Pedro de la Rosa

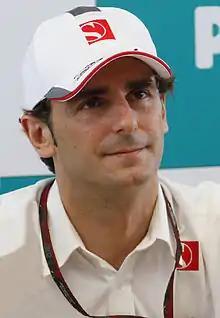
De la Rosa at the 2010 Malaysian Grand Prix

Pedro Martínez de la Rosa (born 24 February 1971) is a Spanish former racing driver, motorsport executive and broadcaster, who competed in Formula One between and . In Japanese motorsport, de la Rosa won the Formula Nippon Championship and the All-Japan GT Championship, both in 1997.